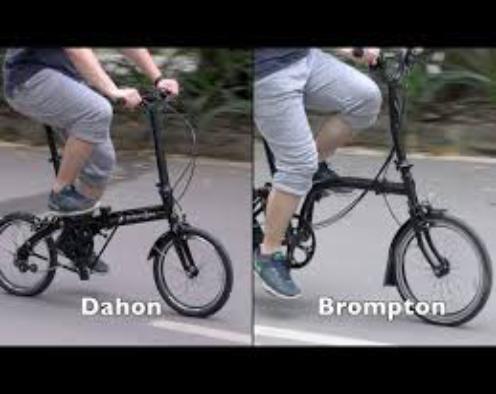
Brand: brompton bicycle
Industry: Transportation